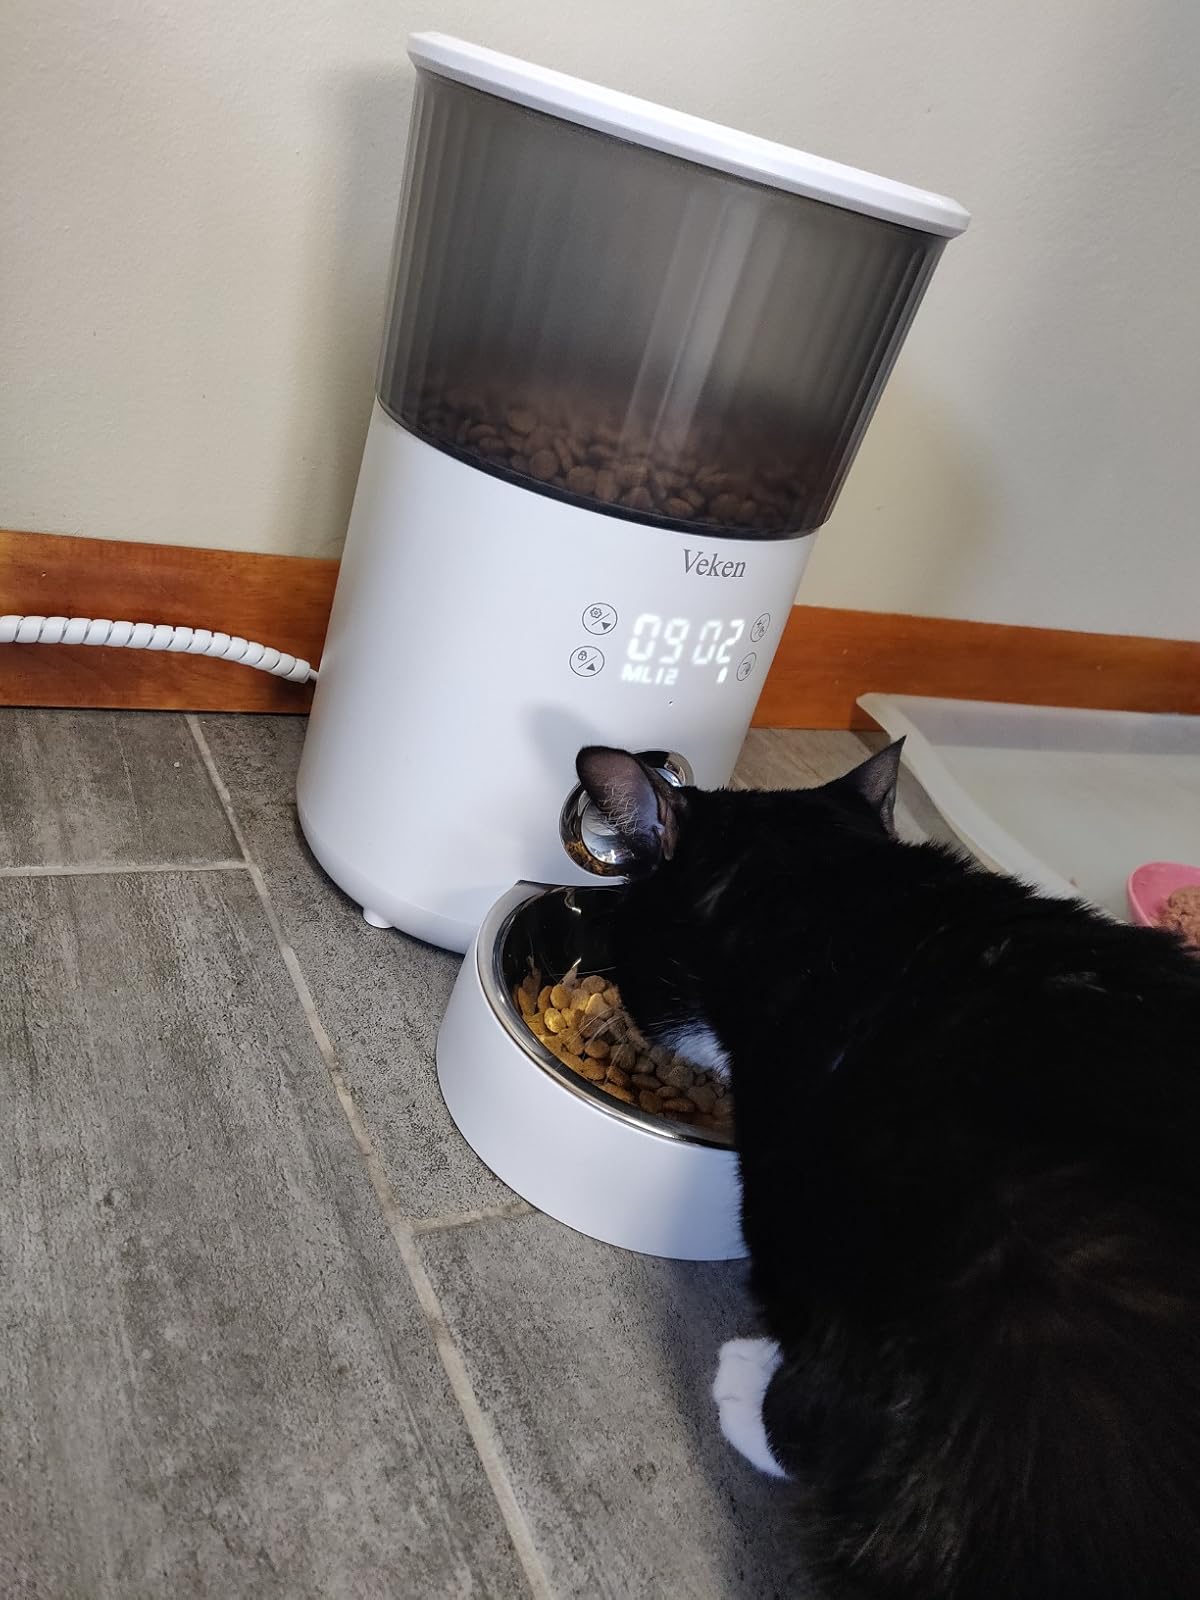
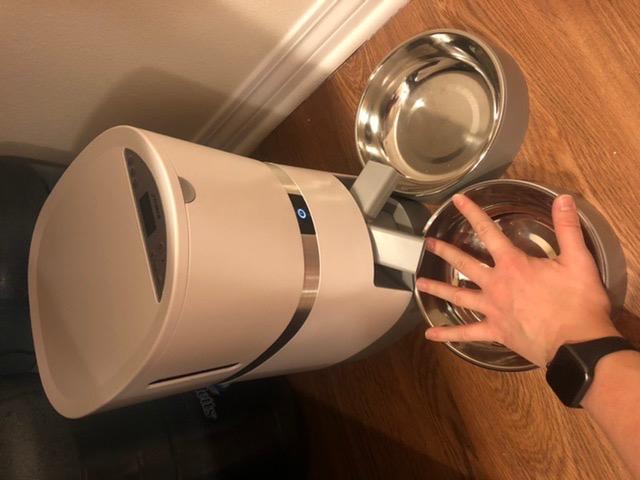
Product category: items_feeder
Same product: no